Frank Tarr

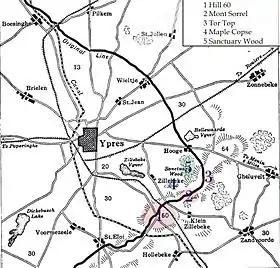
Map showing the area south east of Ypres in which Tarr and his battalion were located.

While at Oxford, Tarr had served in the Officers' Training Corps, reaching the rank of cadet sergeant. In 1911, he joined the Territorial Force, serving with the 1/4th Battalion, Leicestershire Regiment, as a second lieutenant. In 1913, he was promoted to lieutenant and when war was declared the following year, Tarr enlisted almost immediately, becoming the regiment machine-gun officer. His battalion was deployed to the Western Front with the 46th (North Midland) Division and landed at le Havre, France, on 3 March 1915. Following the Second Battle of Ypres, the battalion's dugouts were located between Lake Zillebeke and the Ypres–Comines railway line south-east of Ypres, Belgium. On the afternoon of 18 July 1915, Tarr, who was the acting adjutant of his battalion and whose name had been put forward for promotion to captain, had gone to the dugouts of the 5th Battalion, Lincolnshire Regiment, towards Zillebeke, to liaise with the adjutant. While the Germans were shelling the position, Tarr put his head out to tell some men to remain under cover when a splinter from a shell struck him in the face, killing him. If it had struck any other part of his body, he would have survived.